Salvador Dalí Museum

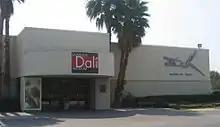
The old Salvador Dalí Museum facility in St Petersburg

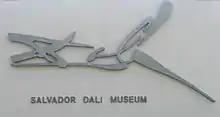
Salvador Dalí's signature as seen on the outside of the museum

Shortly before marrying in 1942, Reynolds and Eleanor Morse attended a Dalí retrospective at the Cleveland Museum of Art. Intrigued by the artist's subject matter, and impressed by his draftsmanship, they bought their first painting a year later. This purchase began a 40-year relationship as patrons and friends of Dalí that resulted in a comprehensive collection of original Dalí work.